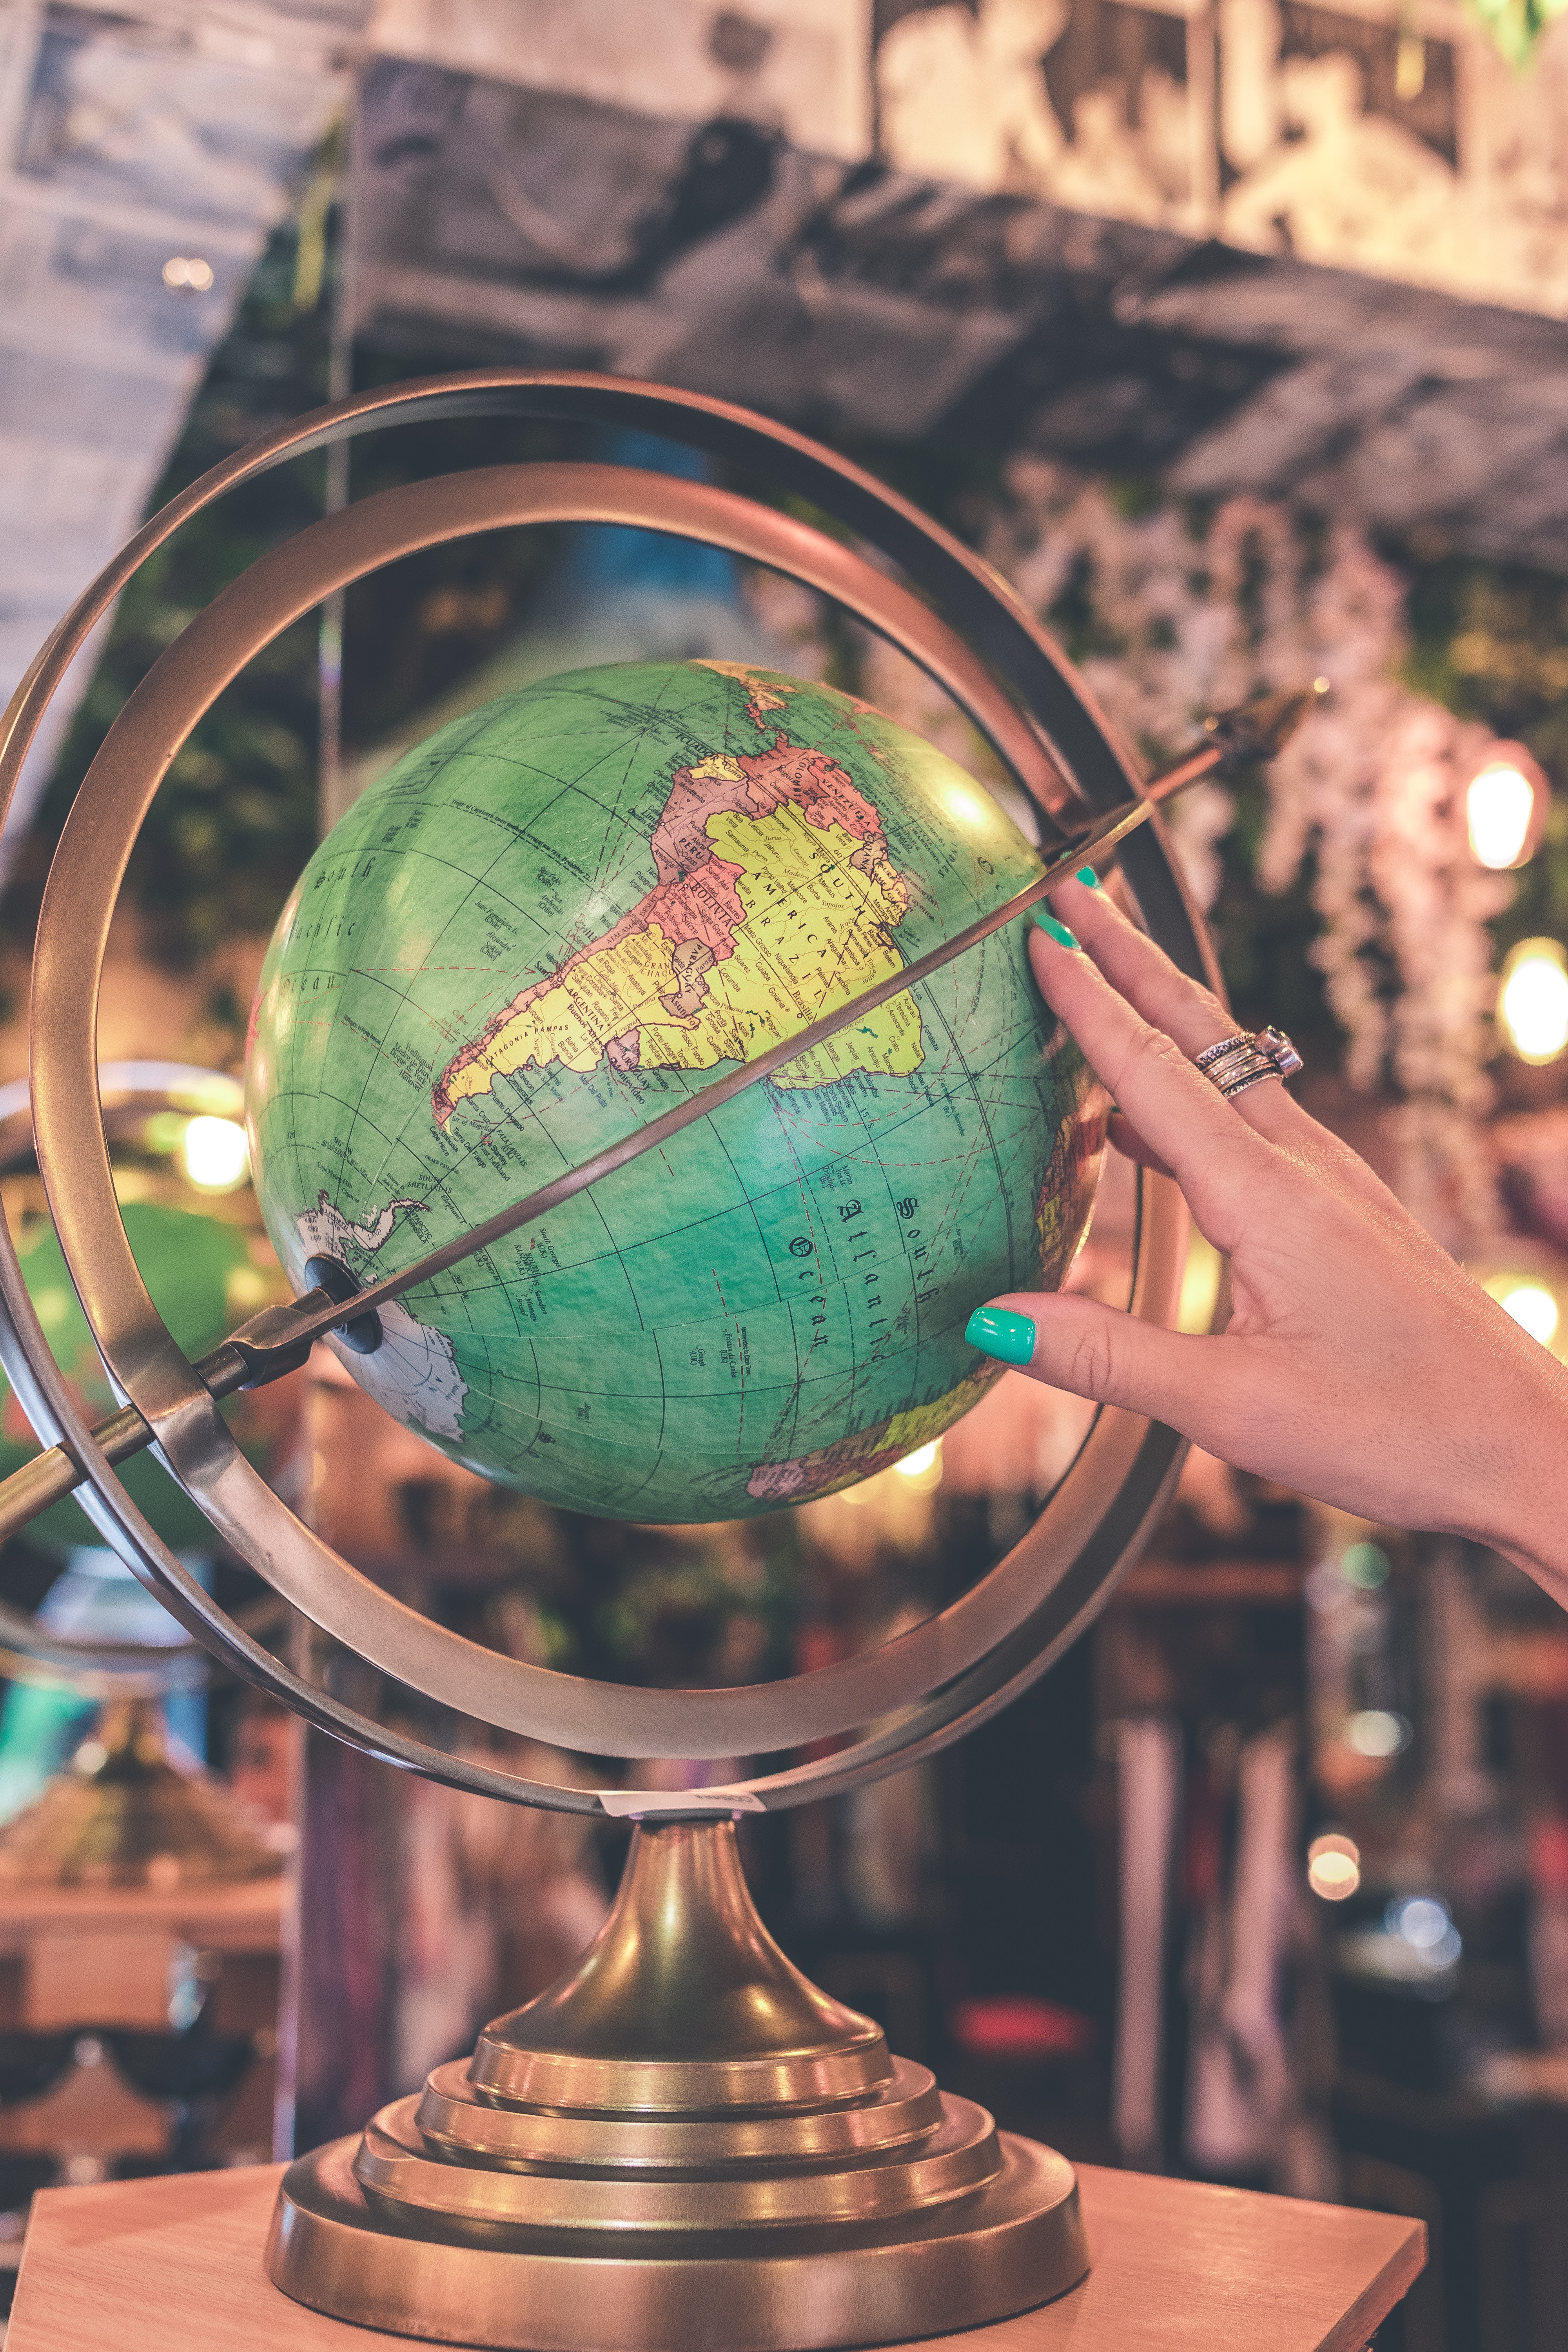
globe, green, sphere, world, interior design, glass, earth